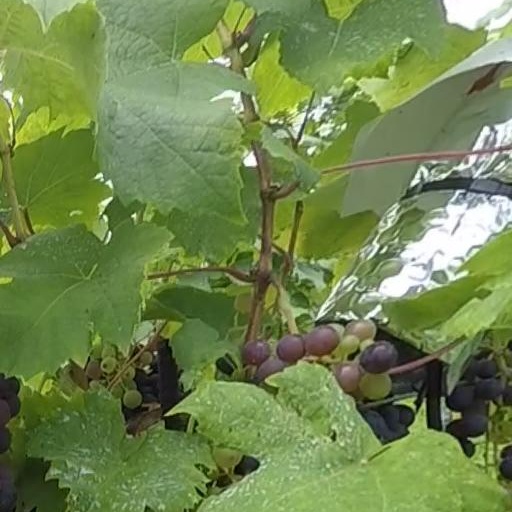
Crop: grape